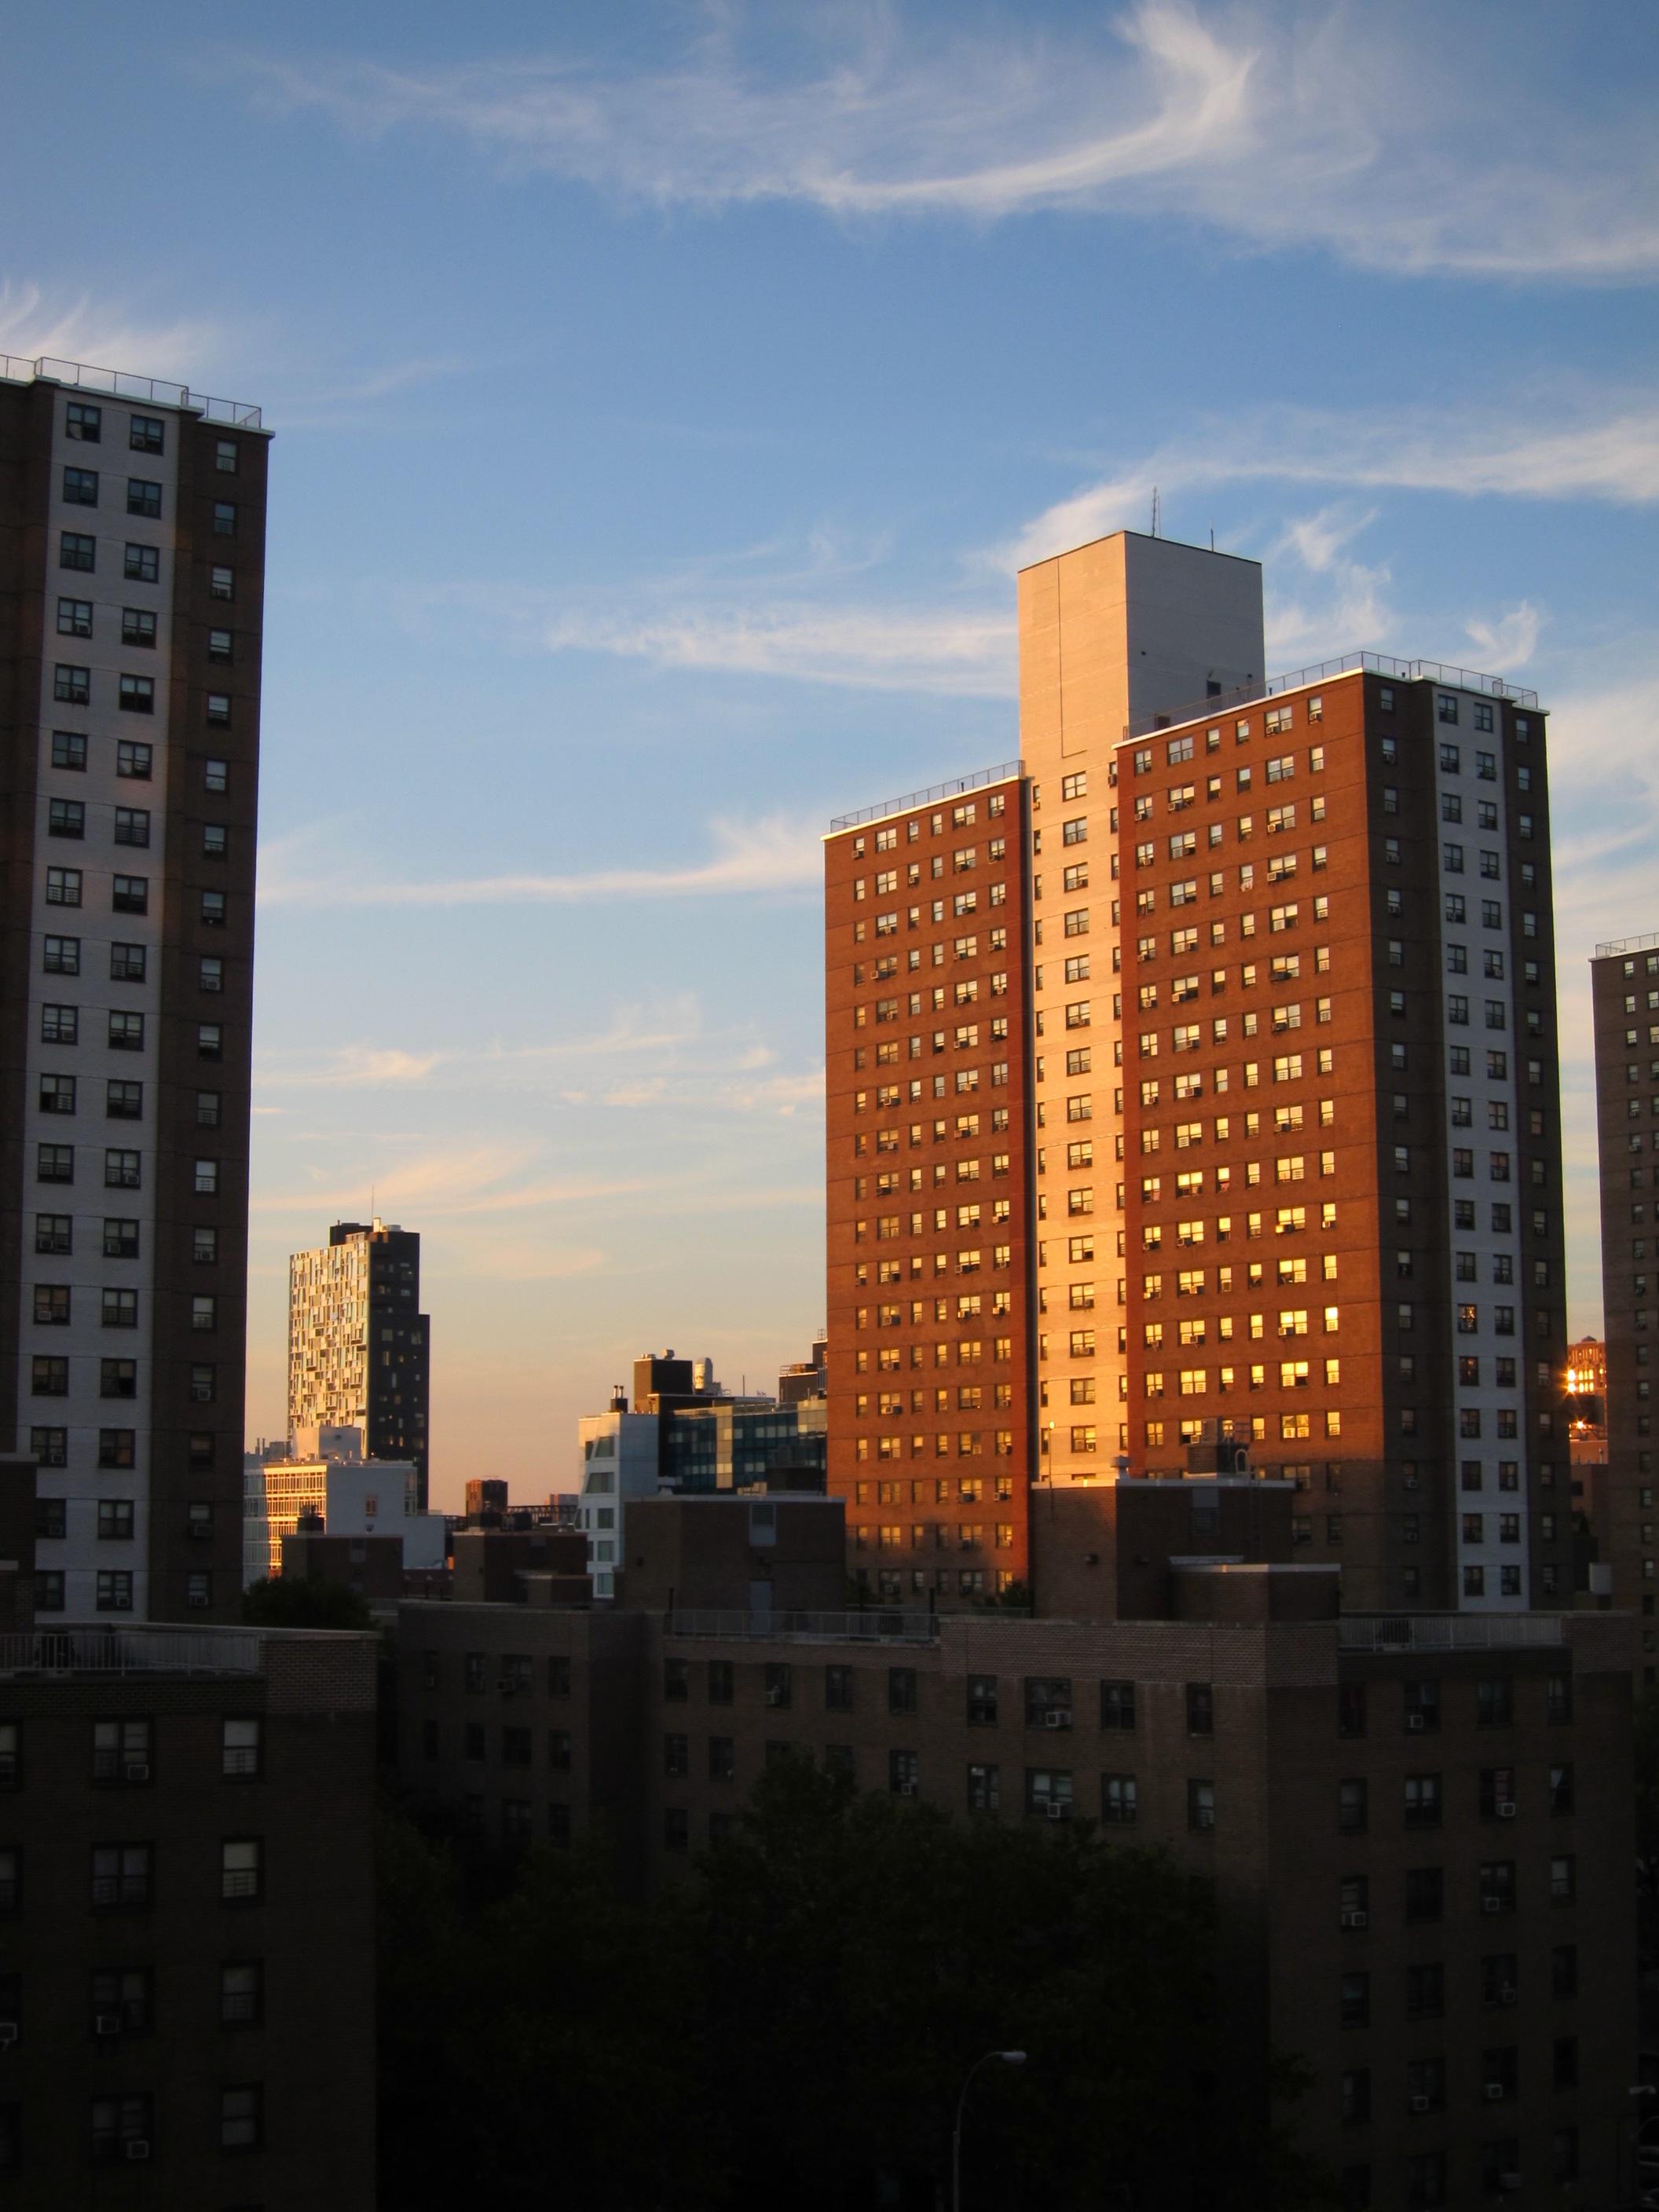
horizon, architecture, sky, sunset, skyline, building, city, skyscraper, new york, manhattan, cityscape, downtown, dusk, evening, reflection, tower, landmark, facade, tower block, metropolis, condominium, neighbourhood, urban area, residential area, human settlement, metropolitan area